Bruno Chérier

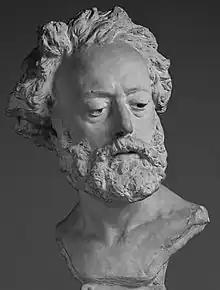
Bust of Chérier by Carpeaux

Bruno Joseph Chérier (10 August 1817 – 24 October 1880) was a French decorative painter. Born in Valenciennes, he studied under Jean-Baptiste Carpeaux, for whom he also modelled. He died in the 14th arrondissement of Paris.